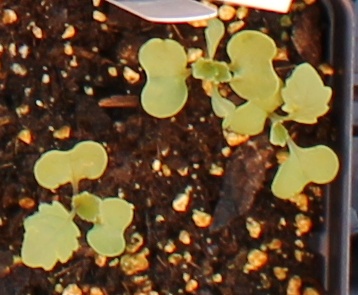
Label: Canola